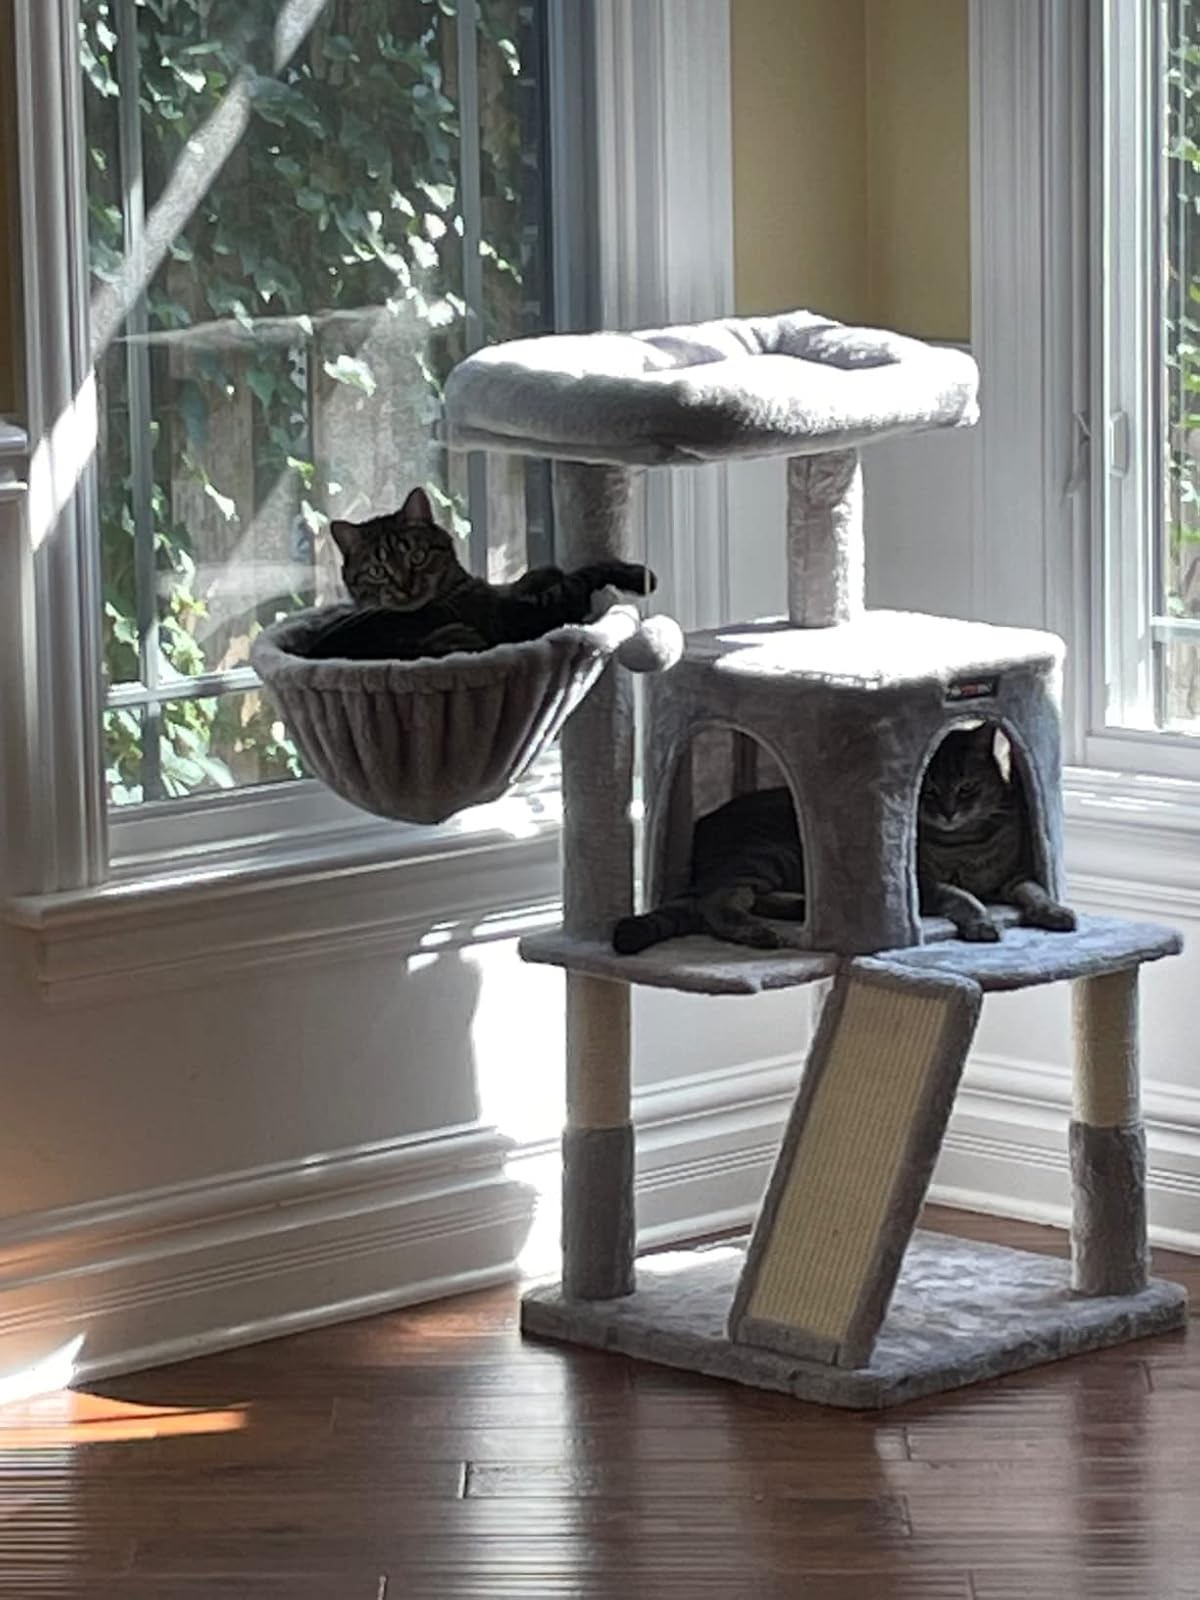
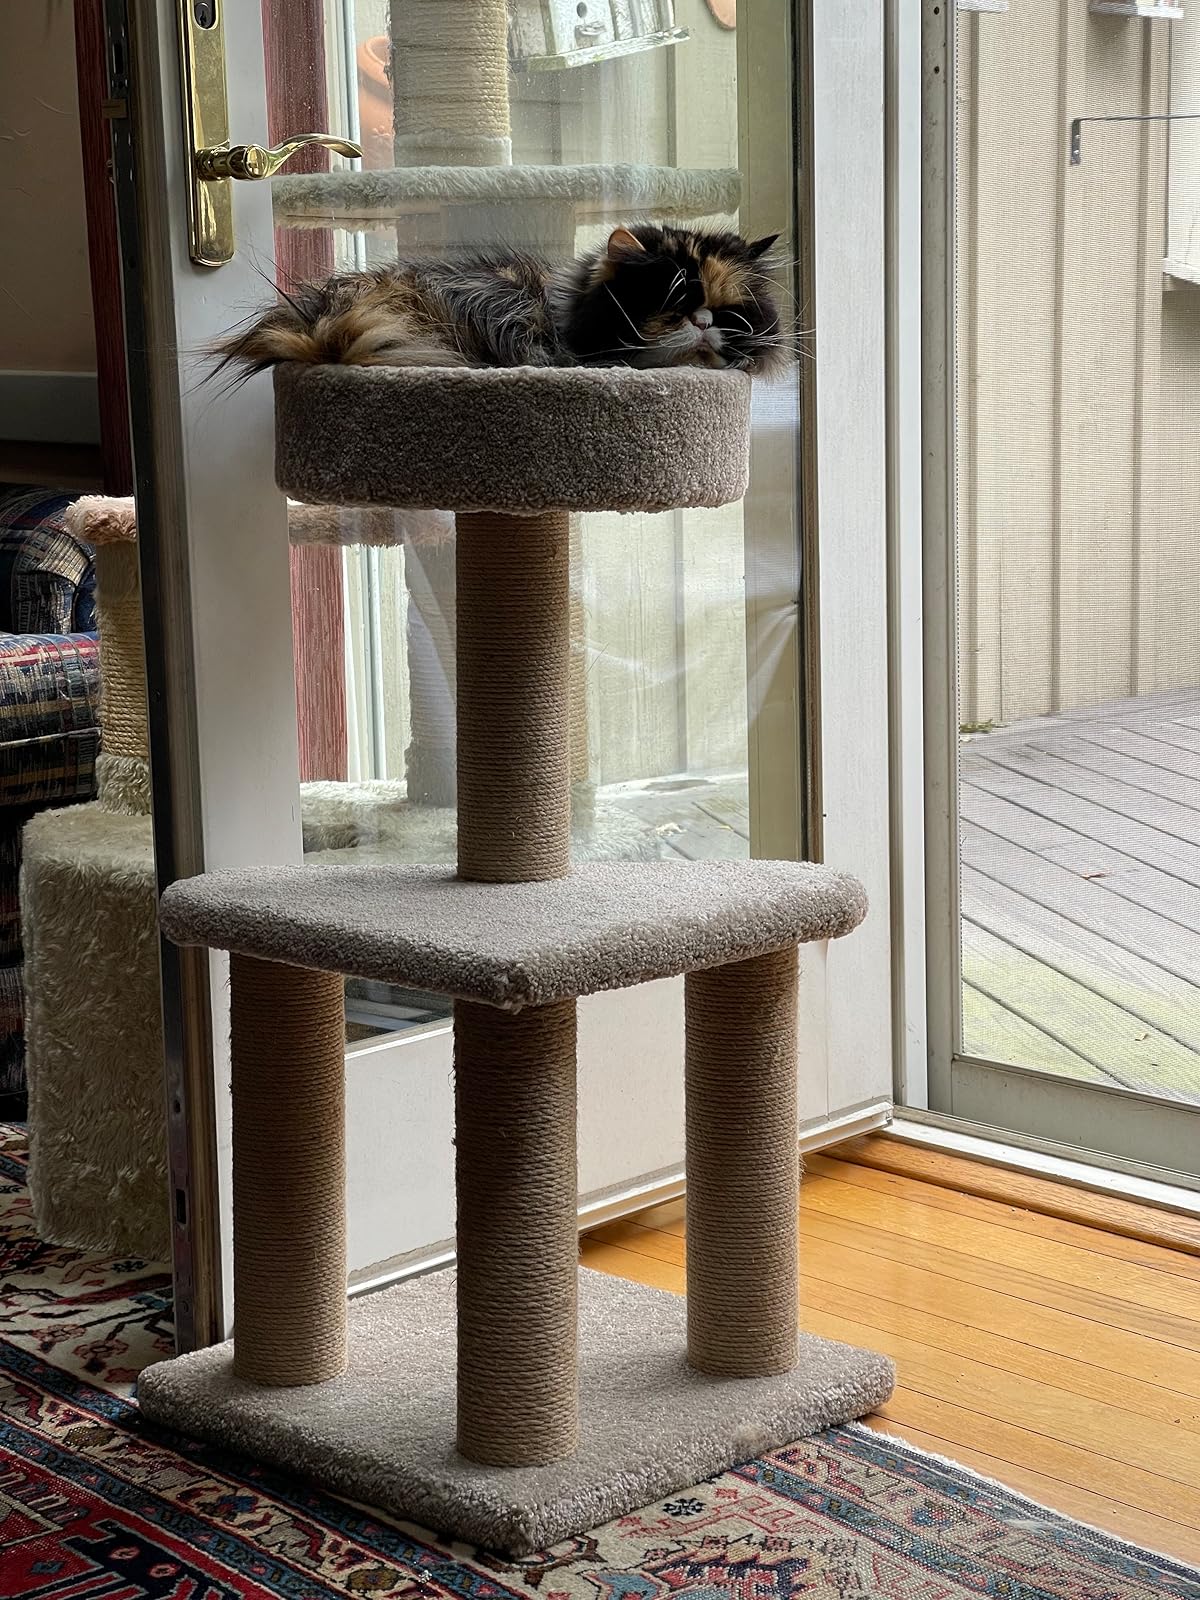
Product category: items_cat tree
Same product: no